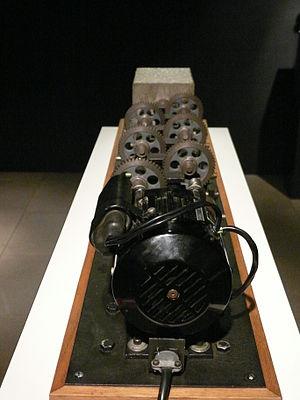
Arthur Ganson est un sculpteur américain spécialisé dans l'art cinétique. Il réalise des démonstrations d'art mécanique et des machines de Rube Goldberg avec des thèmes existentiels.
Machine with Concrete est une œuvre d'art cinétique d'Arthur Ganson.